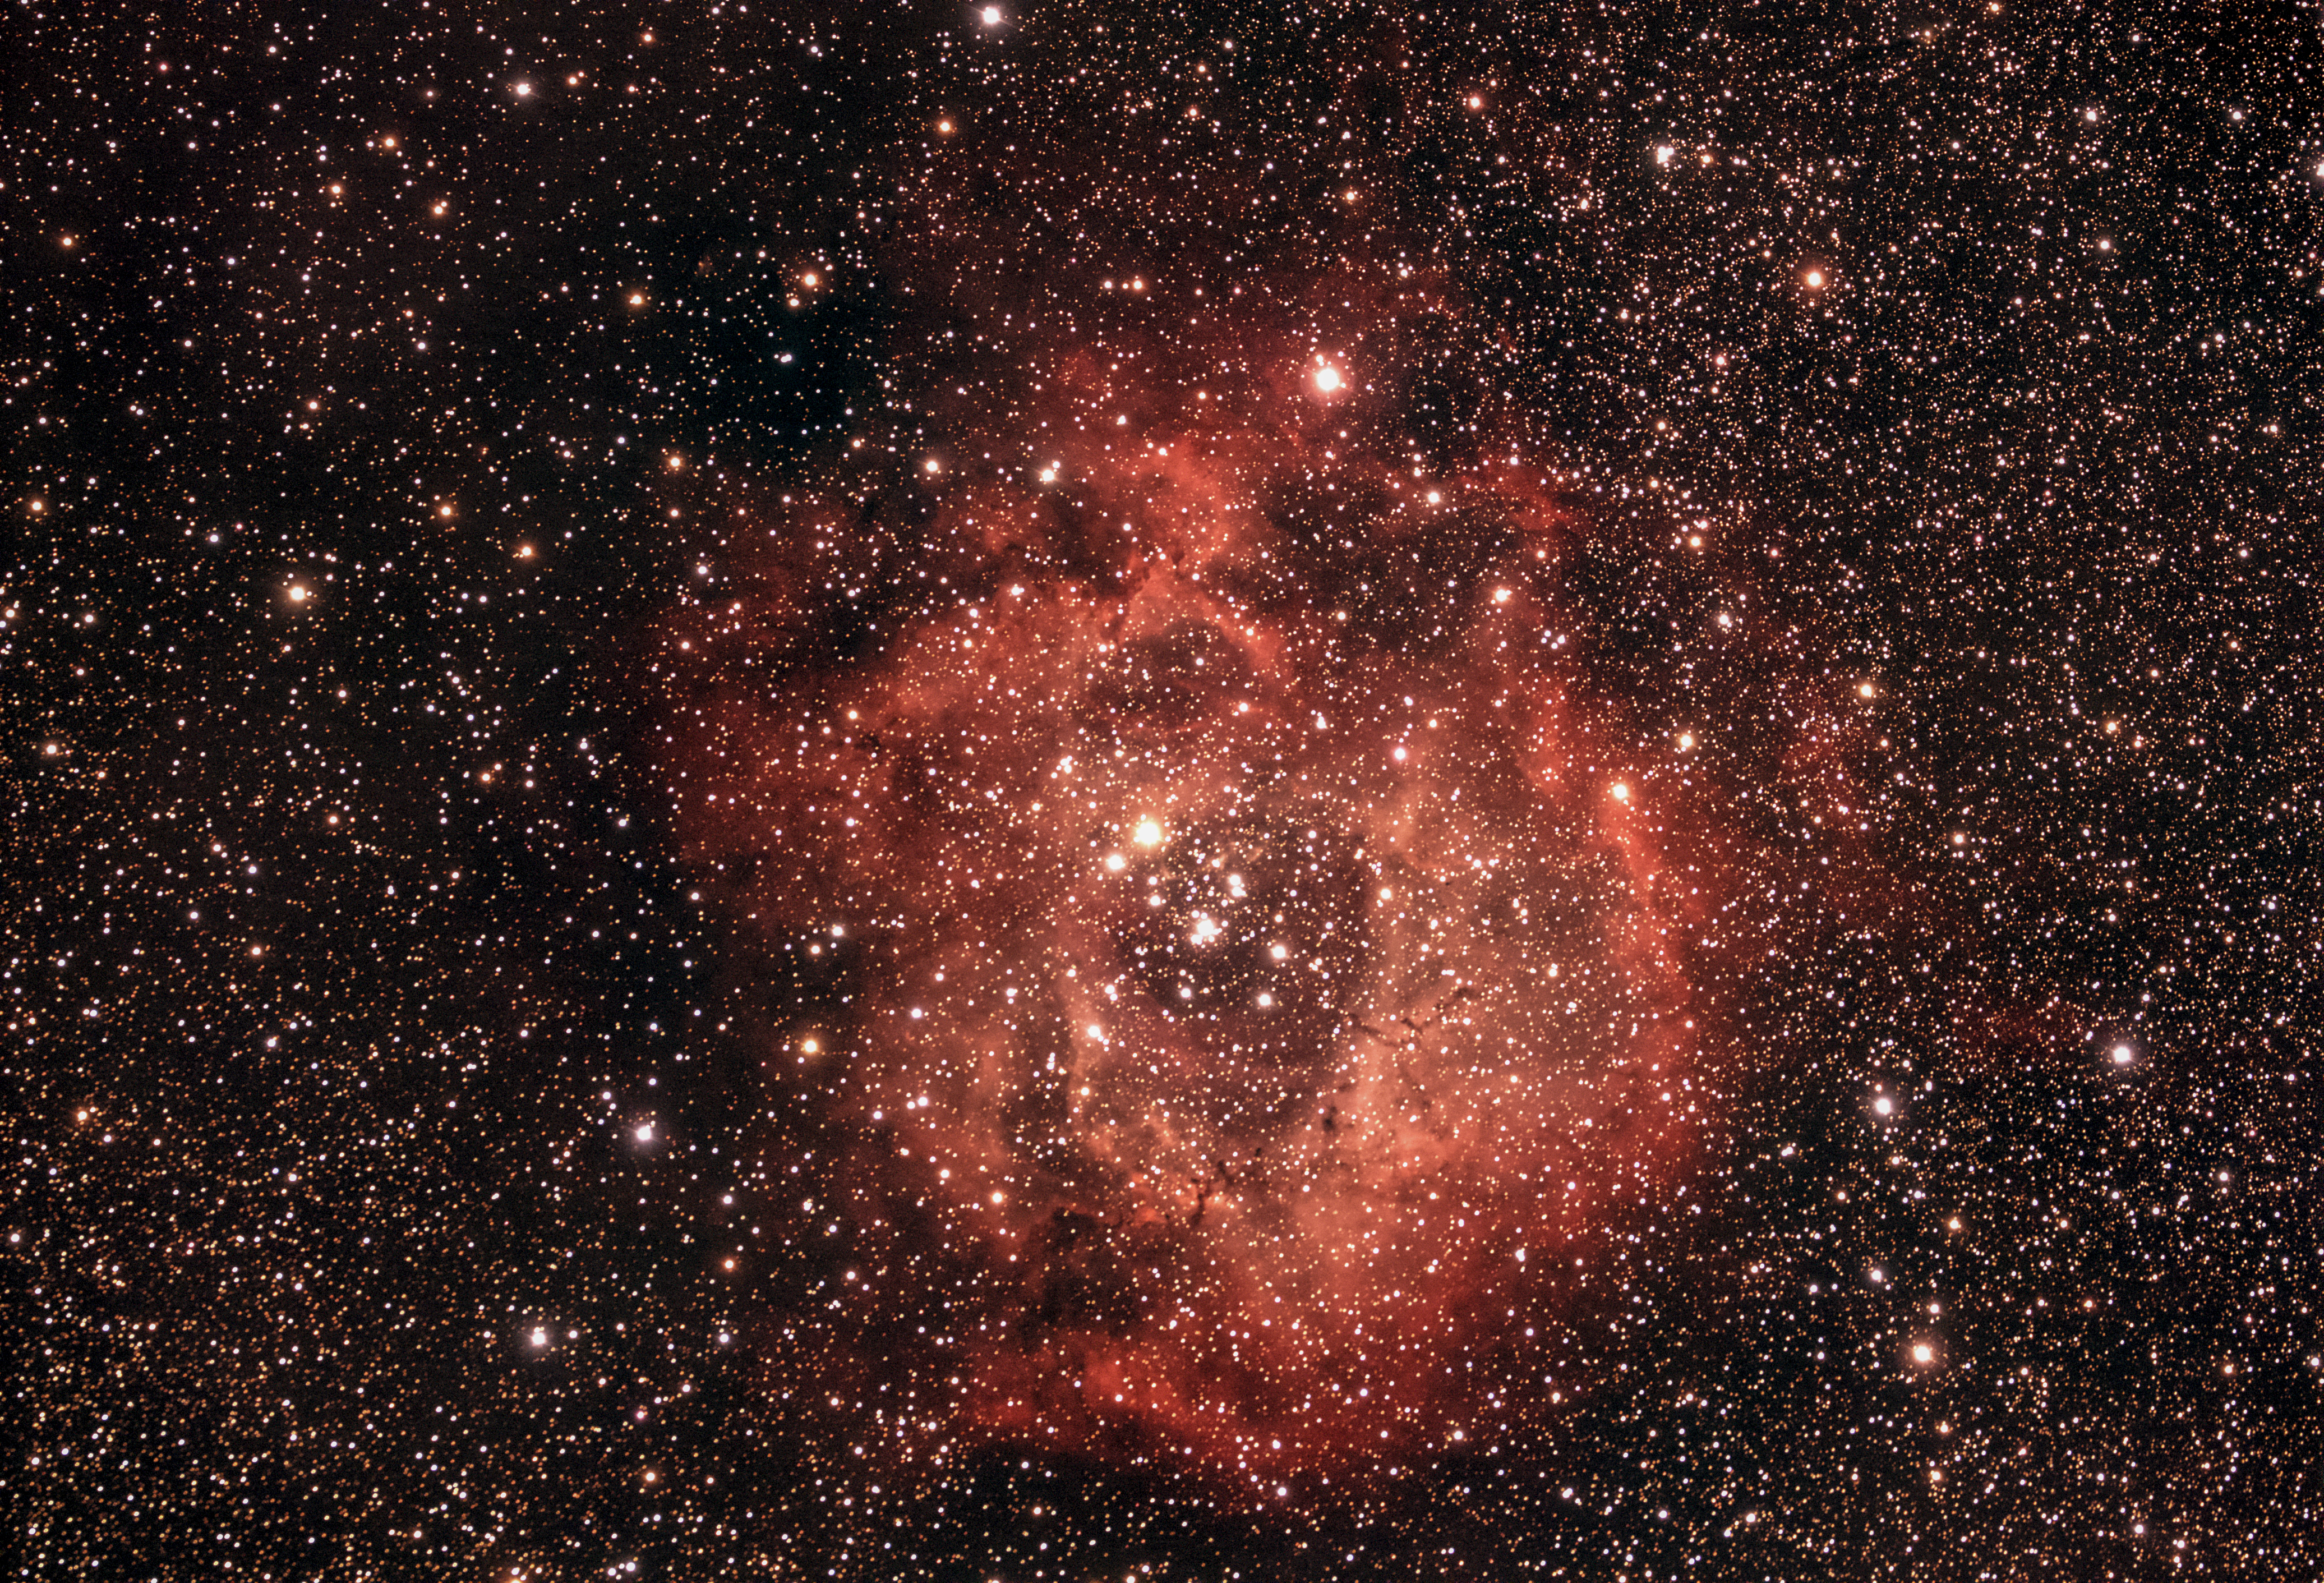
nebula, astronomical object, galaxy, outer space, celestial event, universe, astronomy, star, space, atmosphere, science, sky, darkness, constellation, midnight